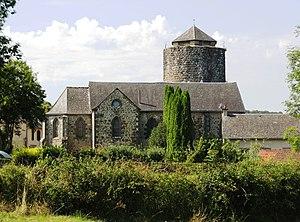
Arches, église St-Julien This building is indexed in the Base Mérimée, a database of architectural heritage maintained by the French Ministry of Culture,
Arches est une commune française située dans le département du Cantal, en région Auvergne-Rhône-Alpes.
Cet article recense les monuments historiques du département du Cantal, en France.